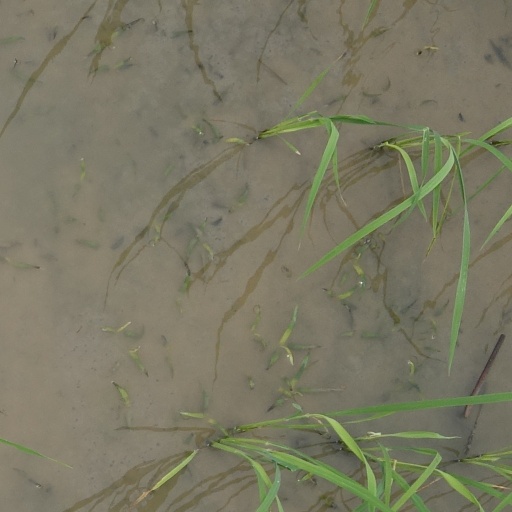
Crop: rice